Son of Man (2006 film)

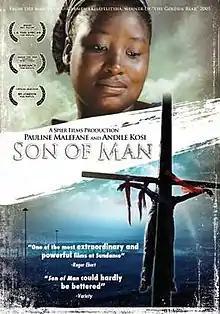
DVD box cover

Son of Man is a 2006 drama film directed by South African director Mark Dornford-May. It was the first South African motion picture to make its debut at the Sundance Film Festival. The film is an alternate retelling of Christ's crucifixion and resurrection set in modern-day South Africa.